Howard P. Robertson

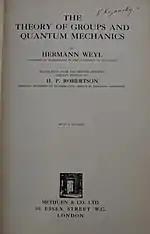
"The Theory of Groups and Quantum Mechanics" by Hermann Weyl (translated from the second, revised German edition by Robertson)

Robertson wrote three important papers on the mathematics of quantum mechanics. In the first, written in German, he looked at the coordinate system required for the Schrödinger equation to be solvable. The second examined the relationship between the commutative property and Heisenberg's uncertainty principle, generalizing the latter for any two Hermitian operators. The third extended the second to the case of formula_1 observables. In 1931 he published a translation of Weyl's "The Theory of Groups and Quantum Mechanics".